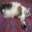
Label: cat